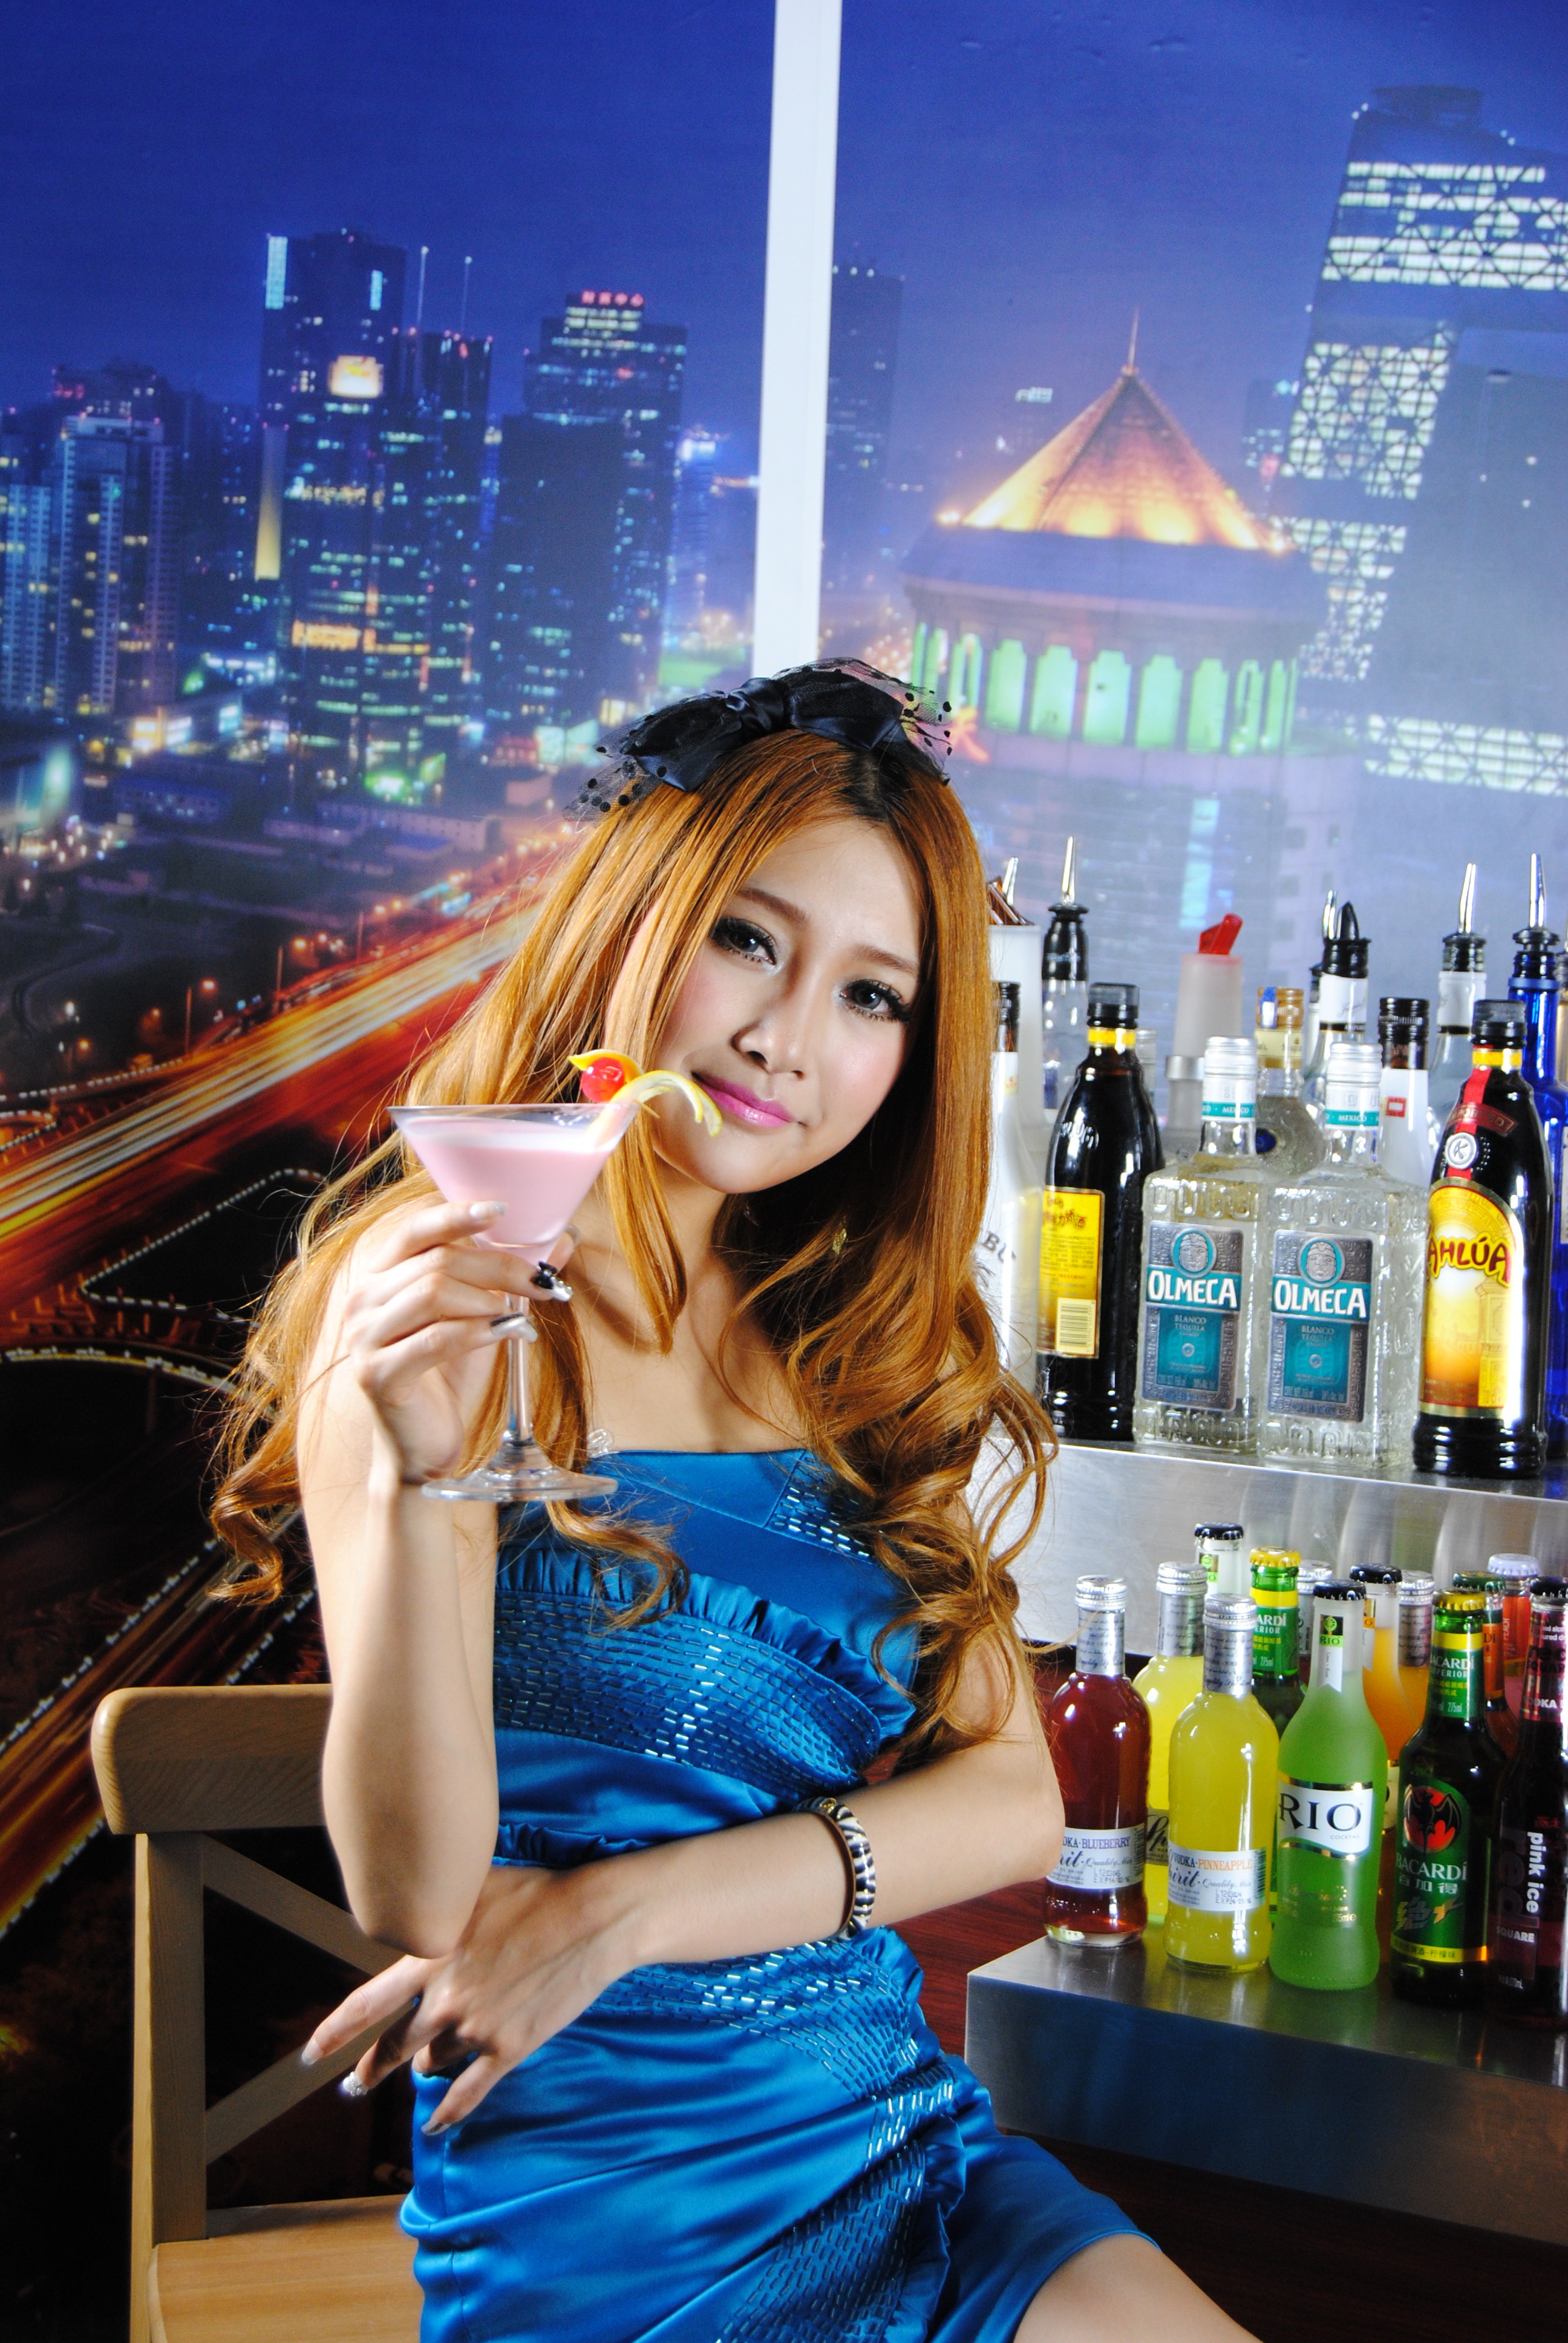
girl, woman, bar, model, asia, beverage, bartender, alcohol, cocktail, long hair, fun, advertisement, beauty, night portrait, advertizing